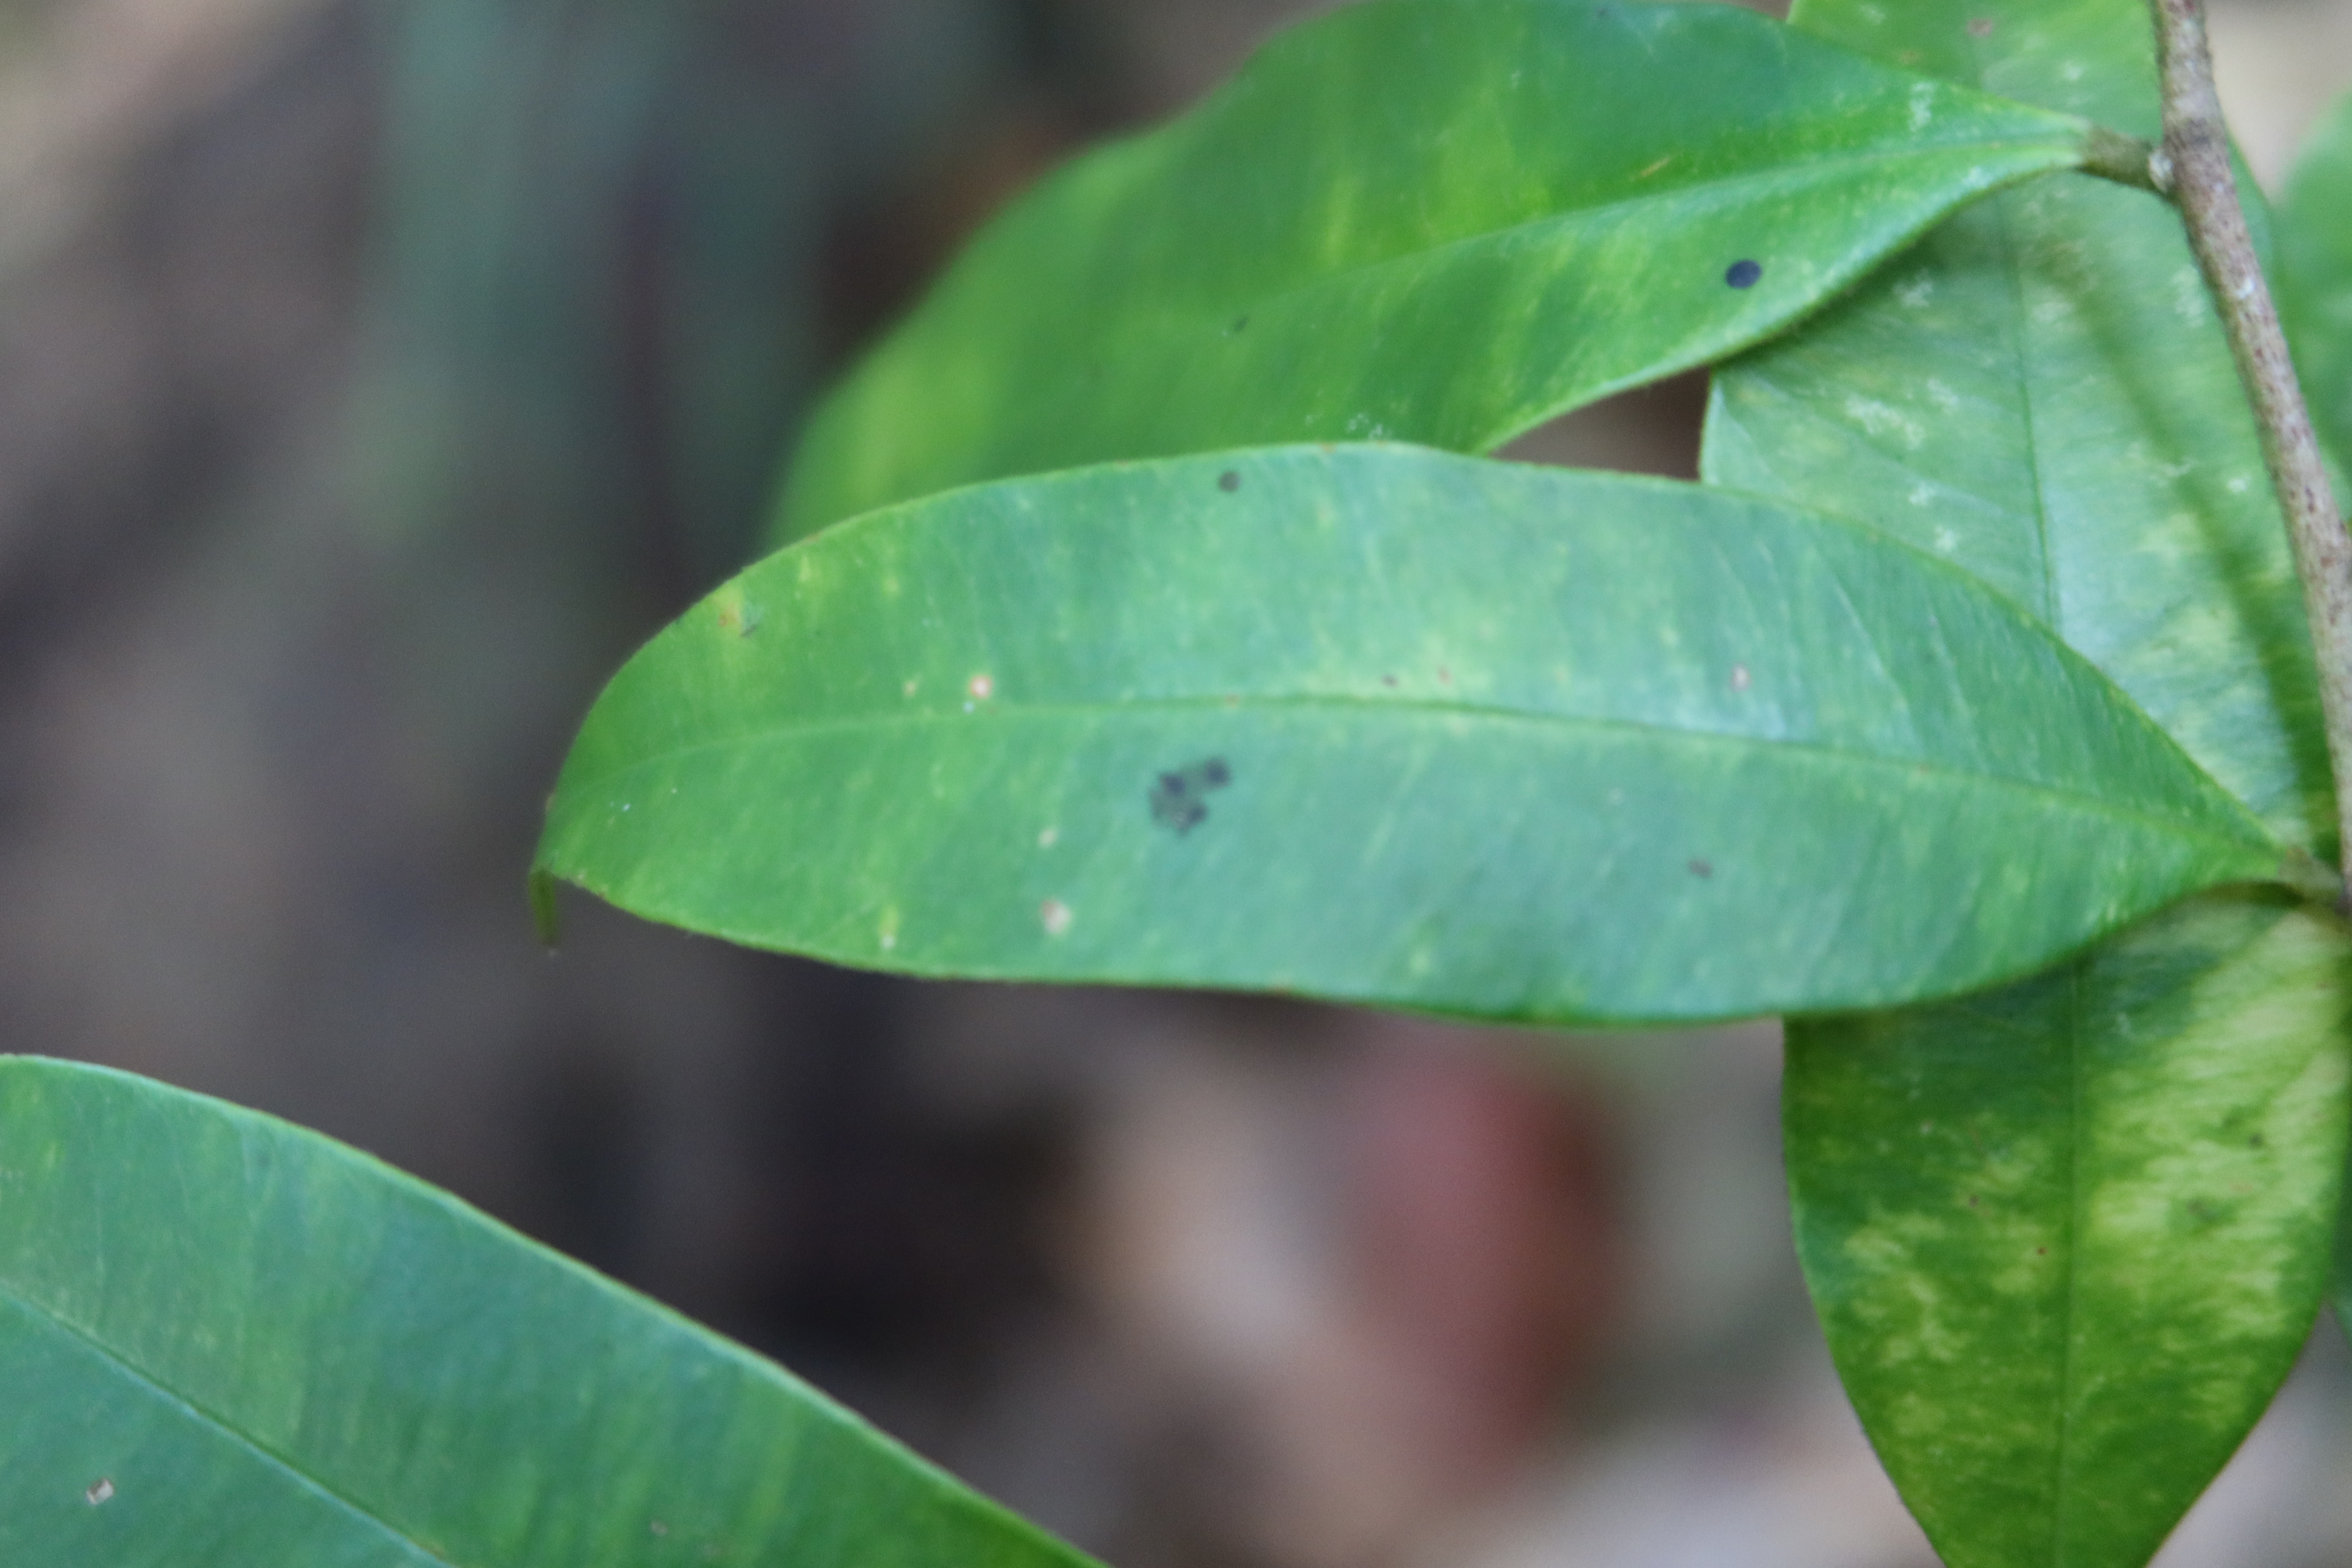
Label: Black spots